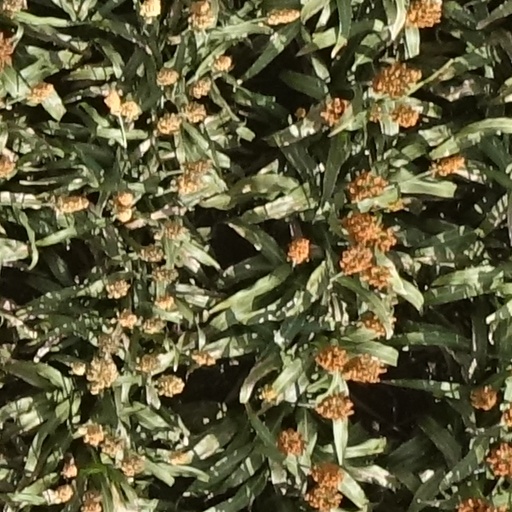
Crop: sorghum